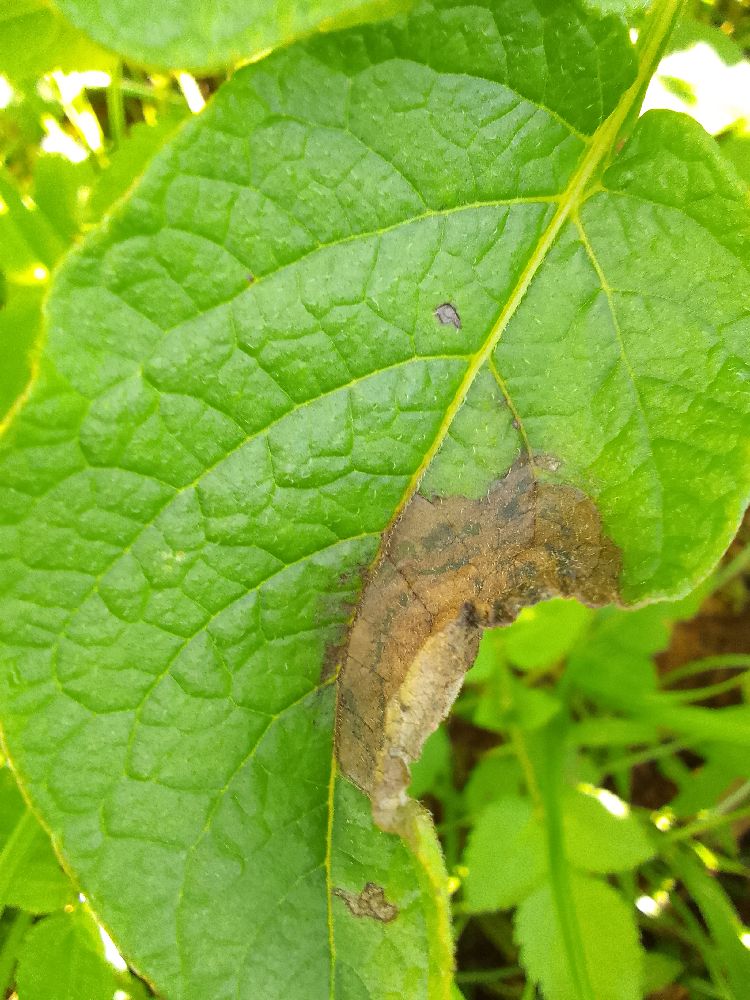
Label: Late blight